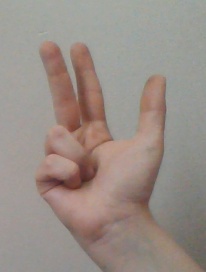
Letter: al